Charles Barry

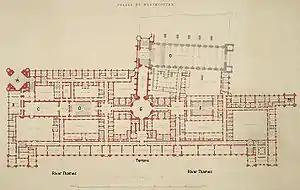
Plan of the main (first) floor, Palace of Westminster

Barry's last major remodelling work was Cliveden House, which had been the seat of the Earls of Orkney from 1696 till 1824. Barry's remodelling was again on behalf of the 2nd Duke of Sutherland. After the previous building was burnt down (1850–51), Barry built a new central block in the Italianate style, rising to three floors, the lowest of which have arch headed windows, and the upper two floors have giant Ionic pilasters. He also designed the parterres below the house. Little of Barry's interior design survived later remodelling.